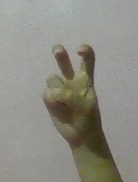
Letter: toot